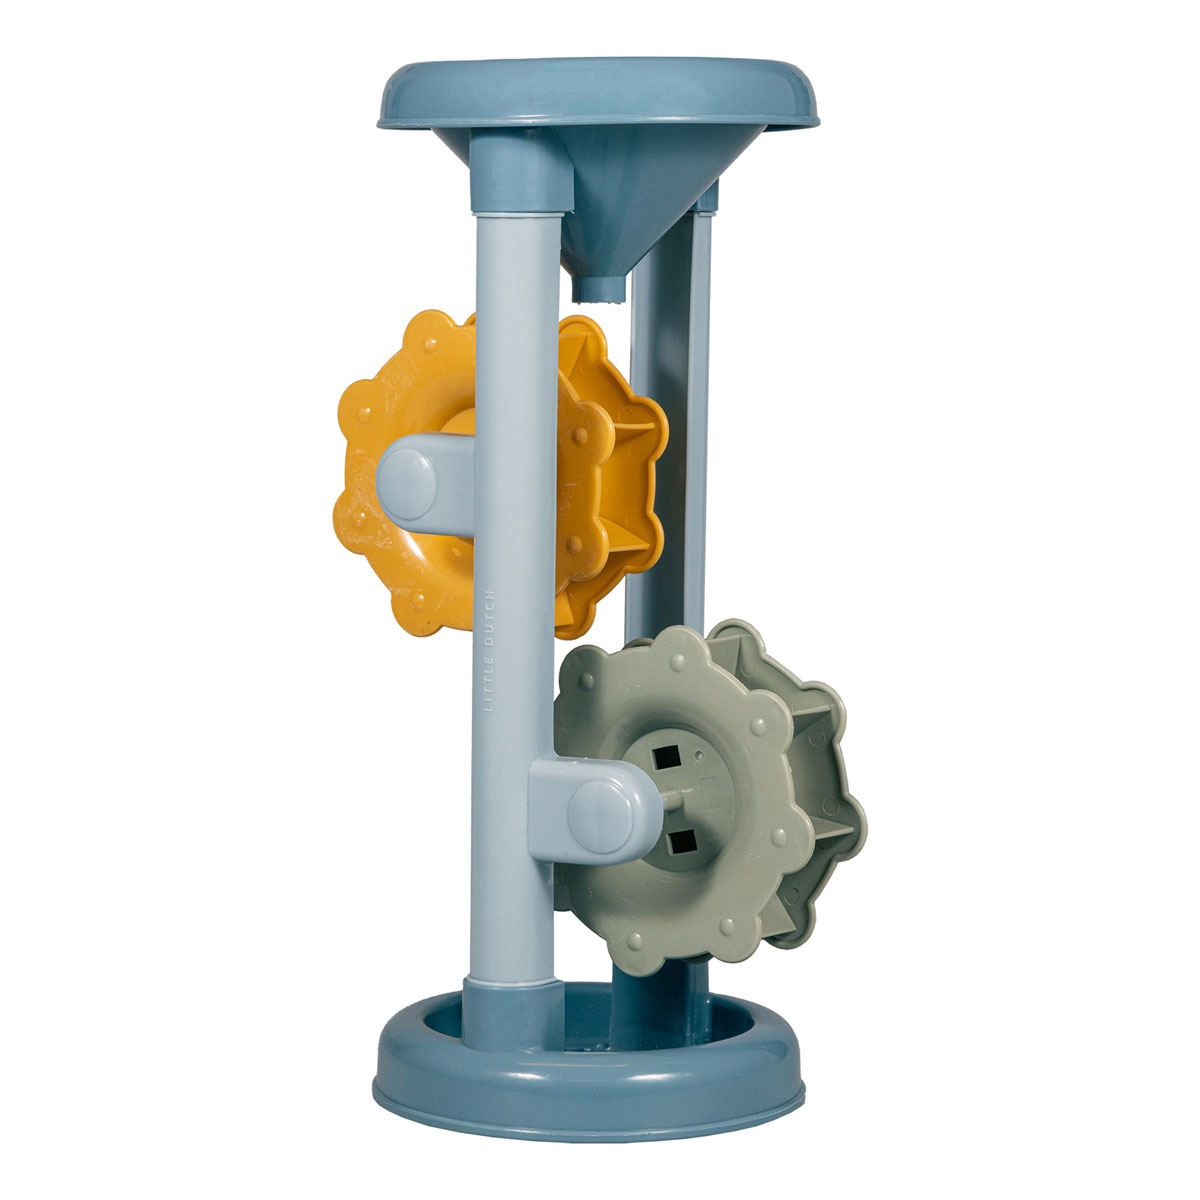
Pludmales rotaļlietu komplekts - dzirnavas Ocean Dreams Blue, Sand & Watermill Beach Toys, Little Dutch
Ar šīm Little Dutch Sand & Watermill ūdens un smilšu dzirnaviņām bērns mācās par gravitāciju spēlējoties. Šīs Ocean Dreams Blue kolekcijas rotaļlietas augšpusē ir piltuve, kurā iekļūst ūdens vai smiltis, kad ūdens vai smiltis iziet cauri piltuvei, tās nokrīt uz dzirnavām, kas sāk griezties. Aizraujoša rotaļlieta, ar kuru spēlēties un pētīt, kā tā darbojas. Brīnišķīga dāvanas ideja bērnam vasarā - attīsta iztēli, motoriku un koncentrēšanos. Izmērs: 11 x 31 x 16 cm Artikuls: LD2012597
Brand: Little Dutch
Category: Toys & Games > Toys > Beach & Sand Toys > Sand & Water Mills